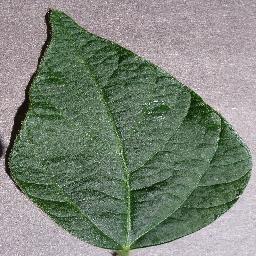
Label: Soybean___healthy